Sutton-in-Ashfield

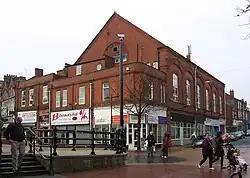
The Regency Dance Centre, formerly Sutton-in-Ashfield Town Hall

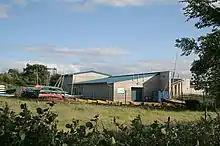
The Mill Adventure Centre

Sutton-in-Ashfield was home to what was the largest sundial in Europe. It was located in the middle of Portland Square, adjacent to the Idlewells Shopping Centre and Sutton Community Academy. The sundial was unveiled on 29 April 1995 and was removed in late 2024